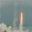
Label: rocket